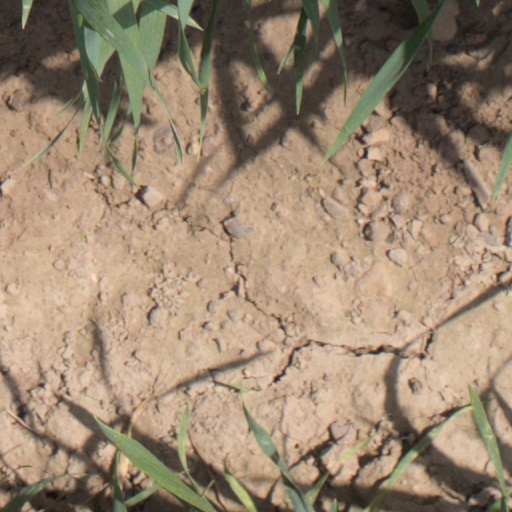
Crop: wheat